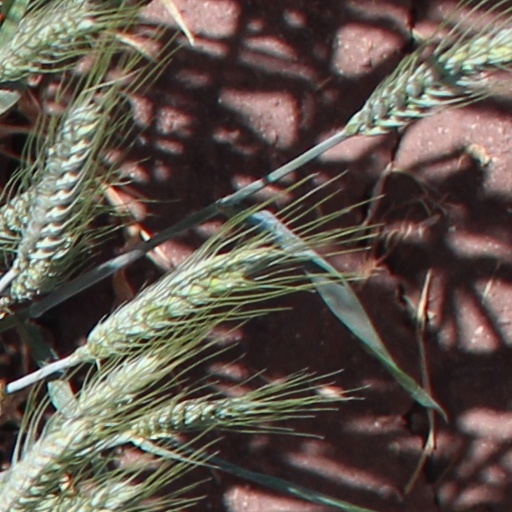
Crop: wheat